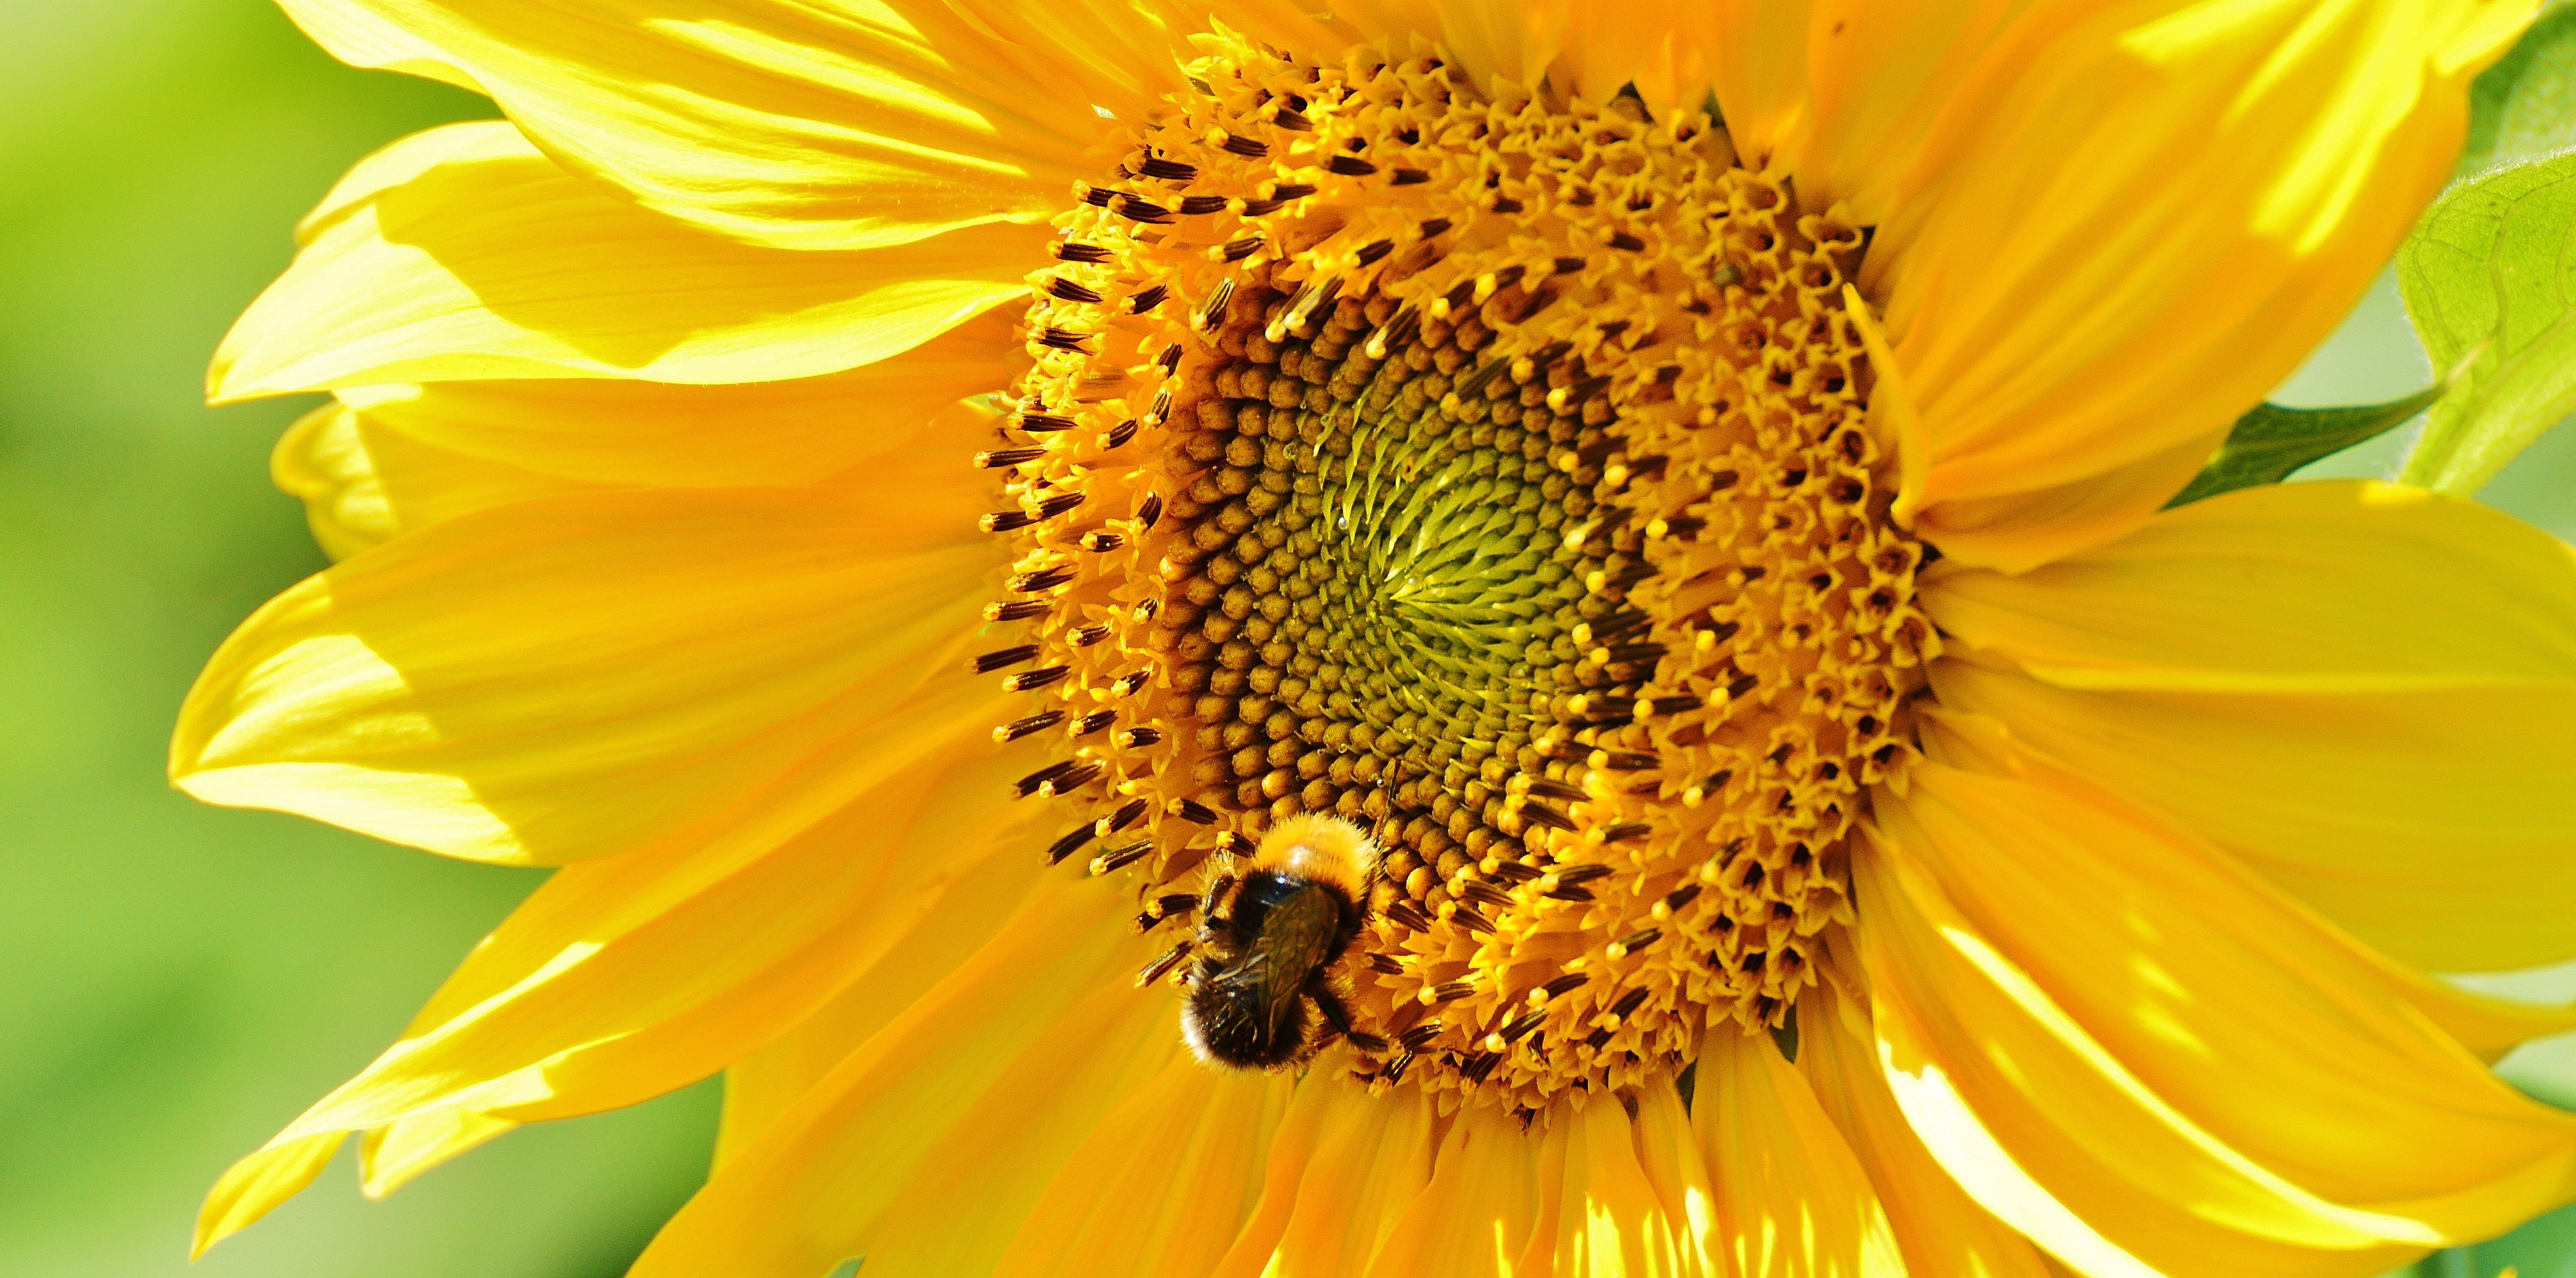
nature, blossom, plant, sun, flower, petal, bloom, summer, pollen, pollination, insect, macro, yellow, garden, close, flora, sunflower, close up, seeds, sunny, helianthus, sun flower, hummel, fictional, nectar, macro photography, flowering plant, daisy family, helianthus annuus, sunflower seed, plant stem, land plant